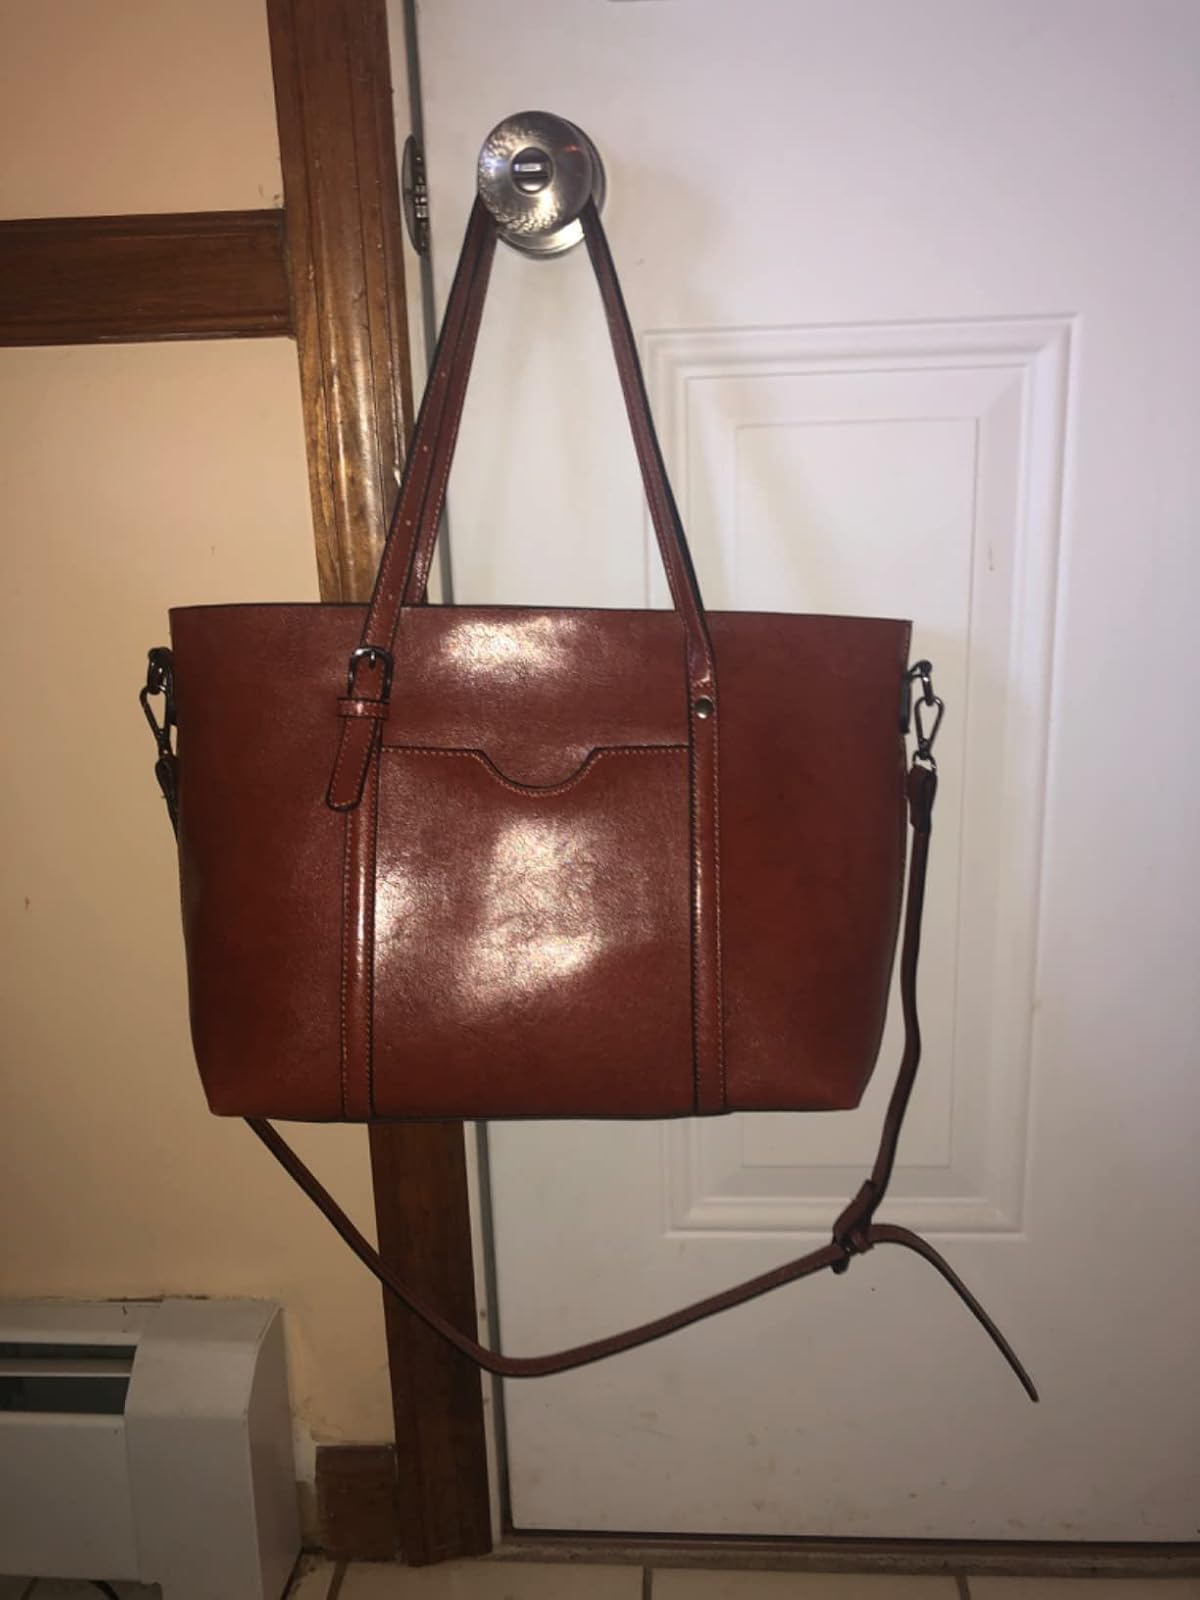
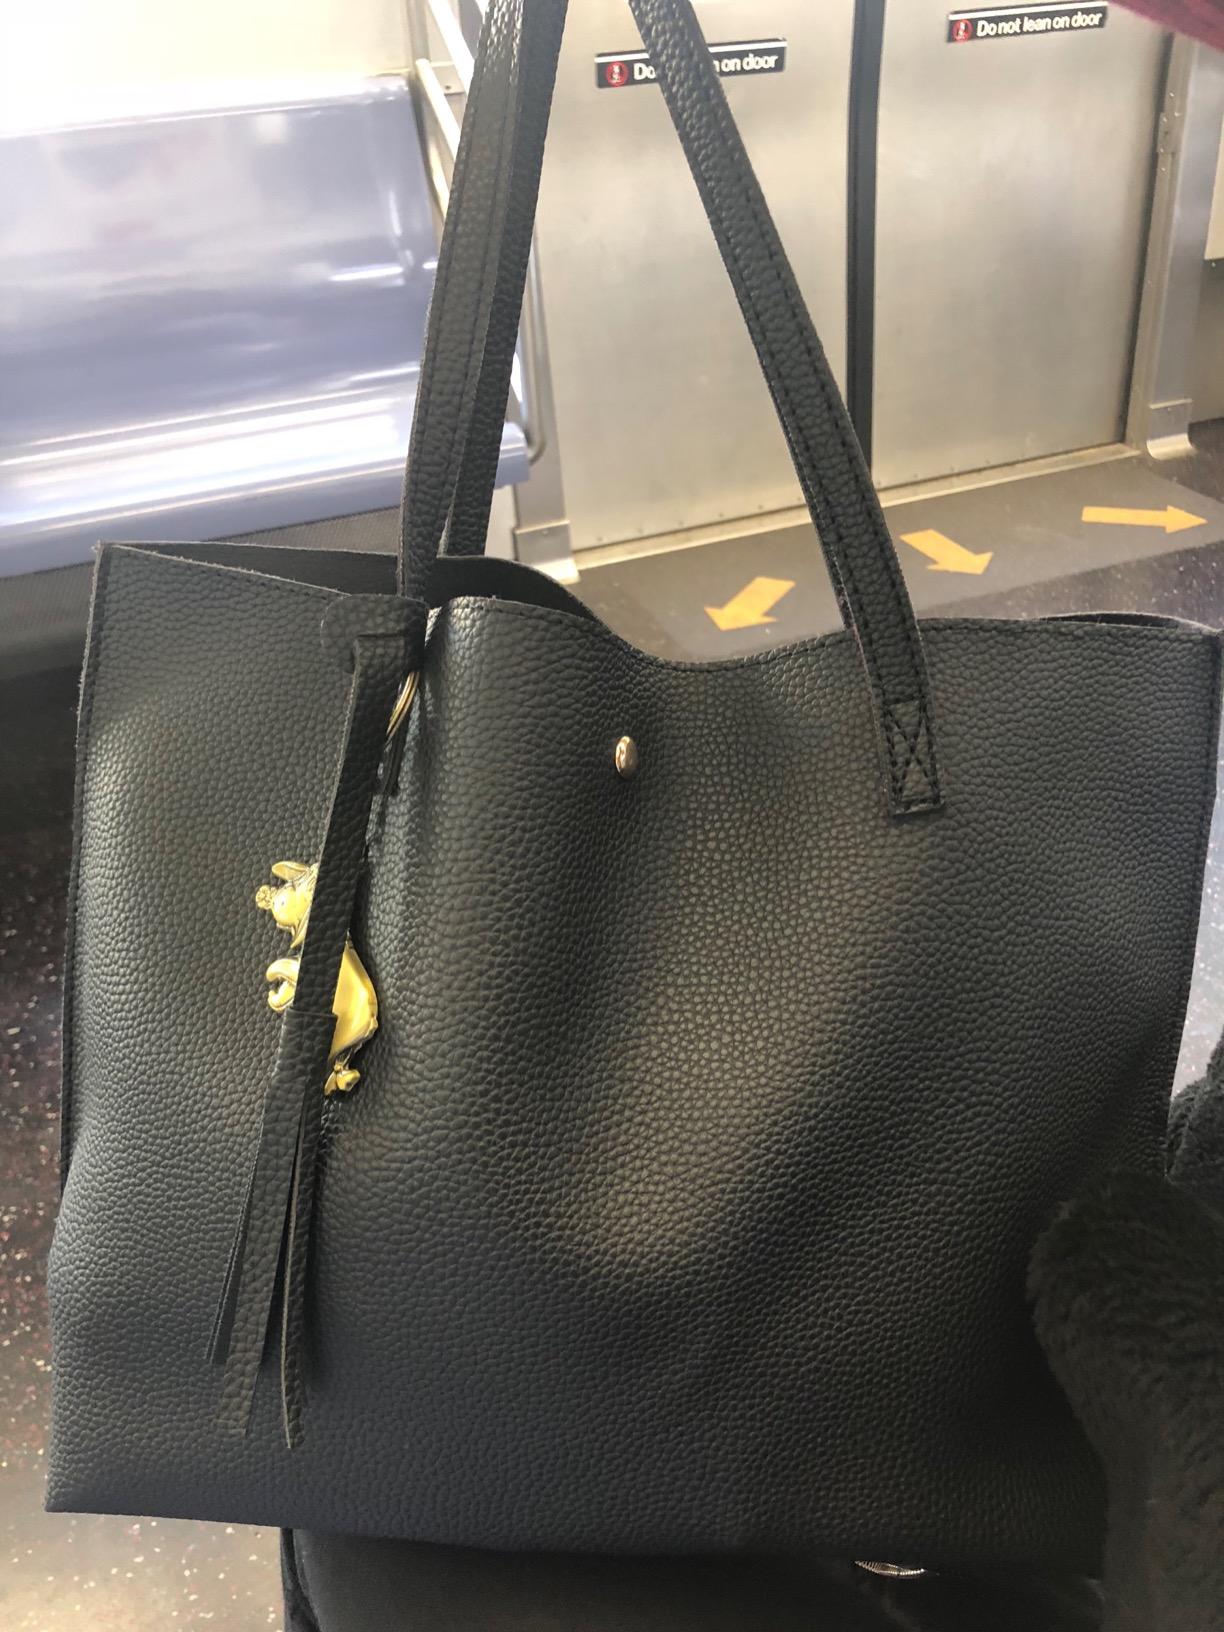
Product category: accessories_handbag
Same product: no